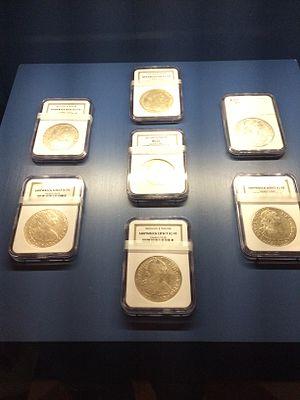
Pièces espagnoles en or et argent du règne de Charles IV, extraites par Odyssey des restes de la frégate Mercedes et préparées pour être vendues par cette société. Suite à un procés judifciaire aux États Unis, elles appartiennent maintenant à l'Espagne. Exposition temporaire ""Le dernier voyage de la frégate Mercedes"" à l'Archivo General de Indias (Séville, Espagne)."